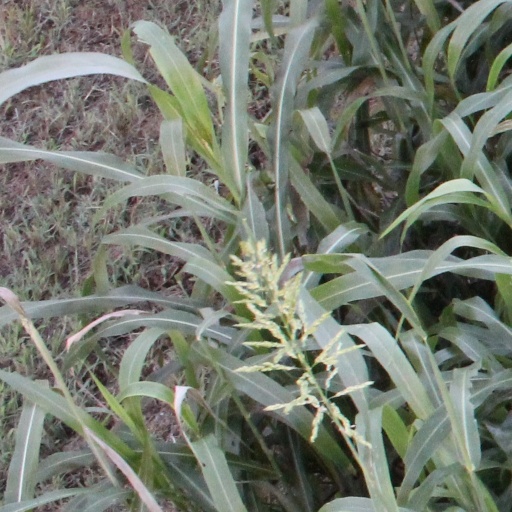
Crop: sorghum